Champagne-Vigny

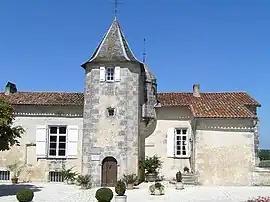
Alfred Manor in Champagne-Vigny

Champagne-Vigny is a commune in the Charente department in southwestern France.